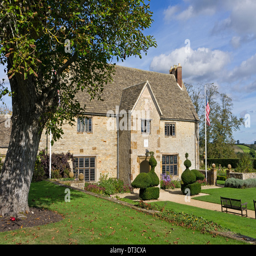
a historic house built and lived in by the ancestors of first president